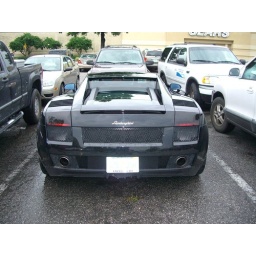
Lamborghini spotted in paddock mall car park Ocala